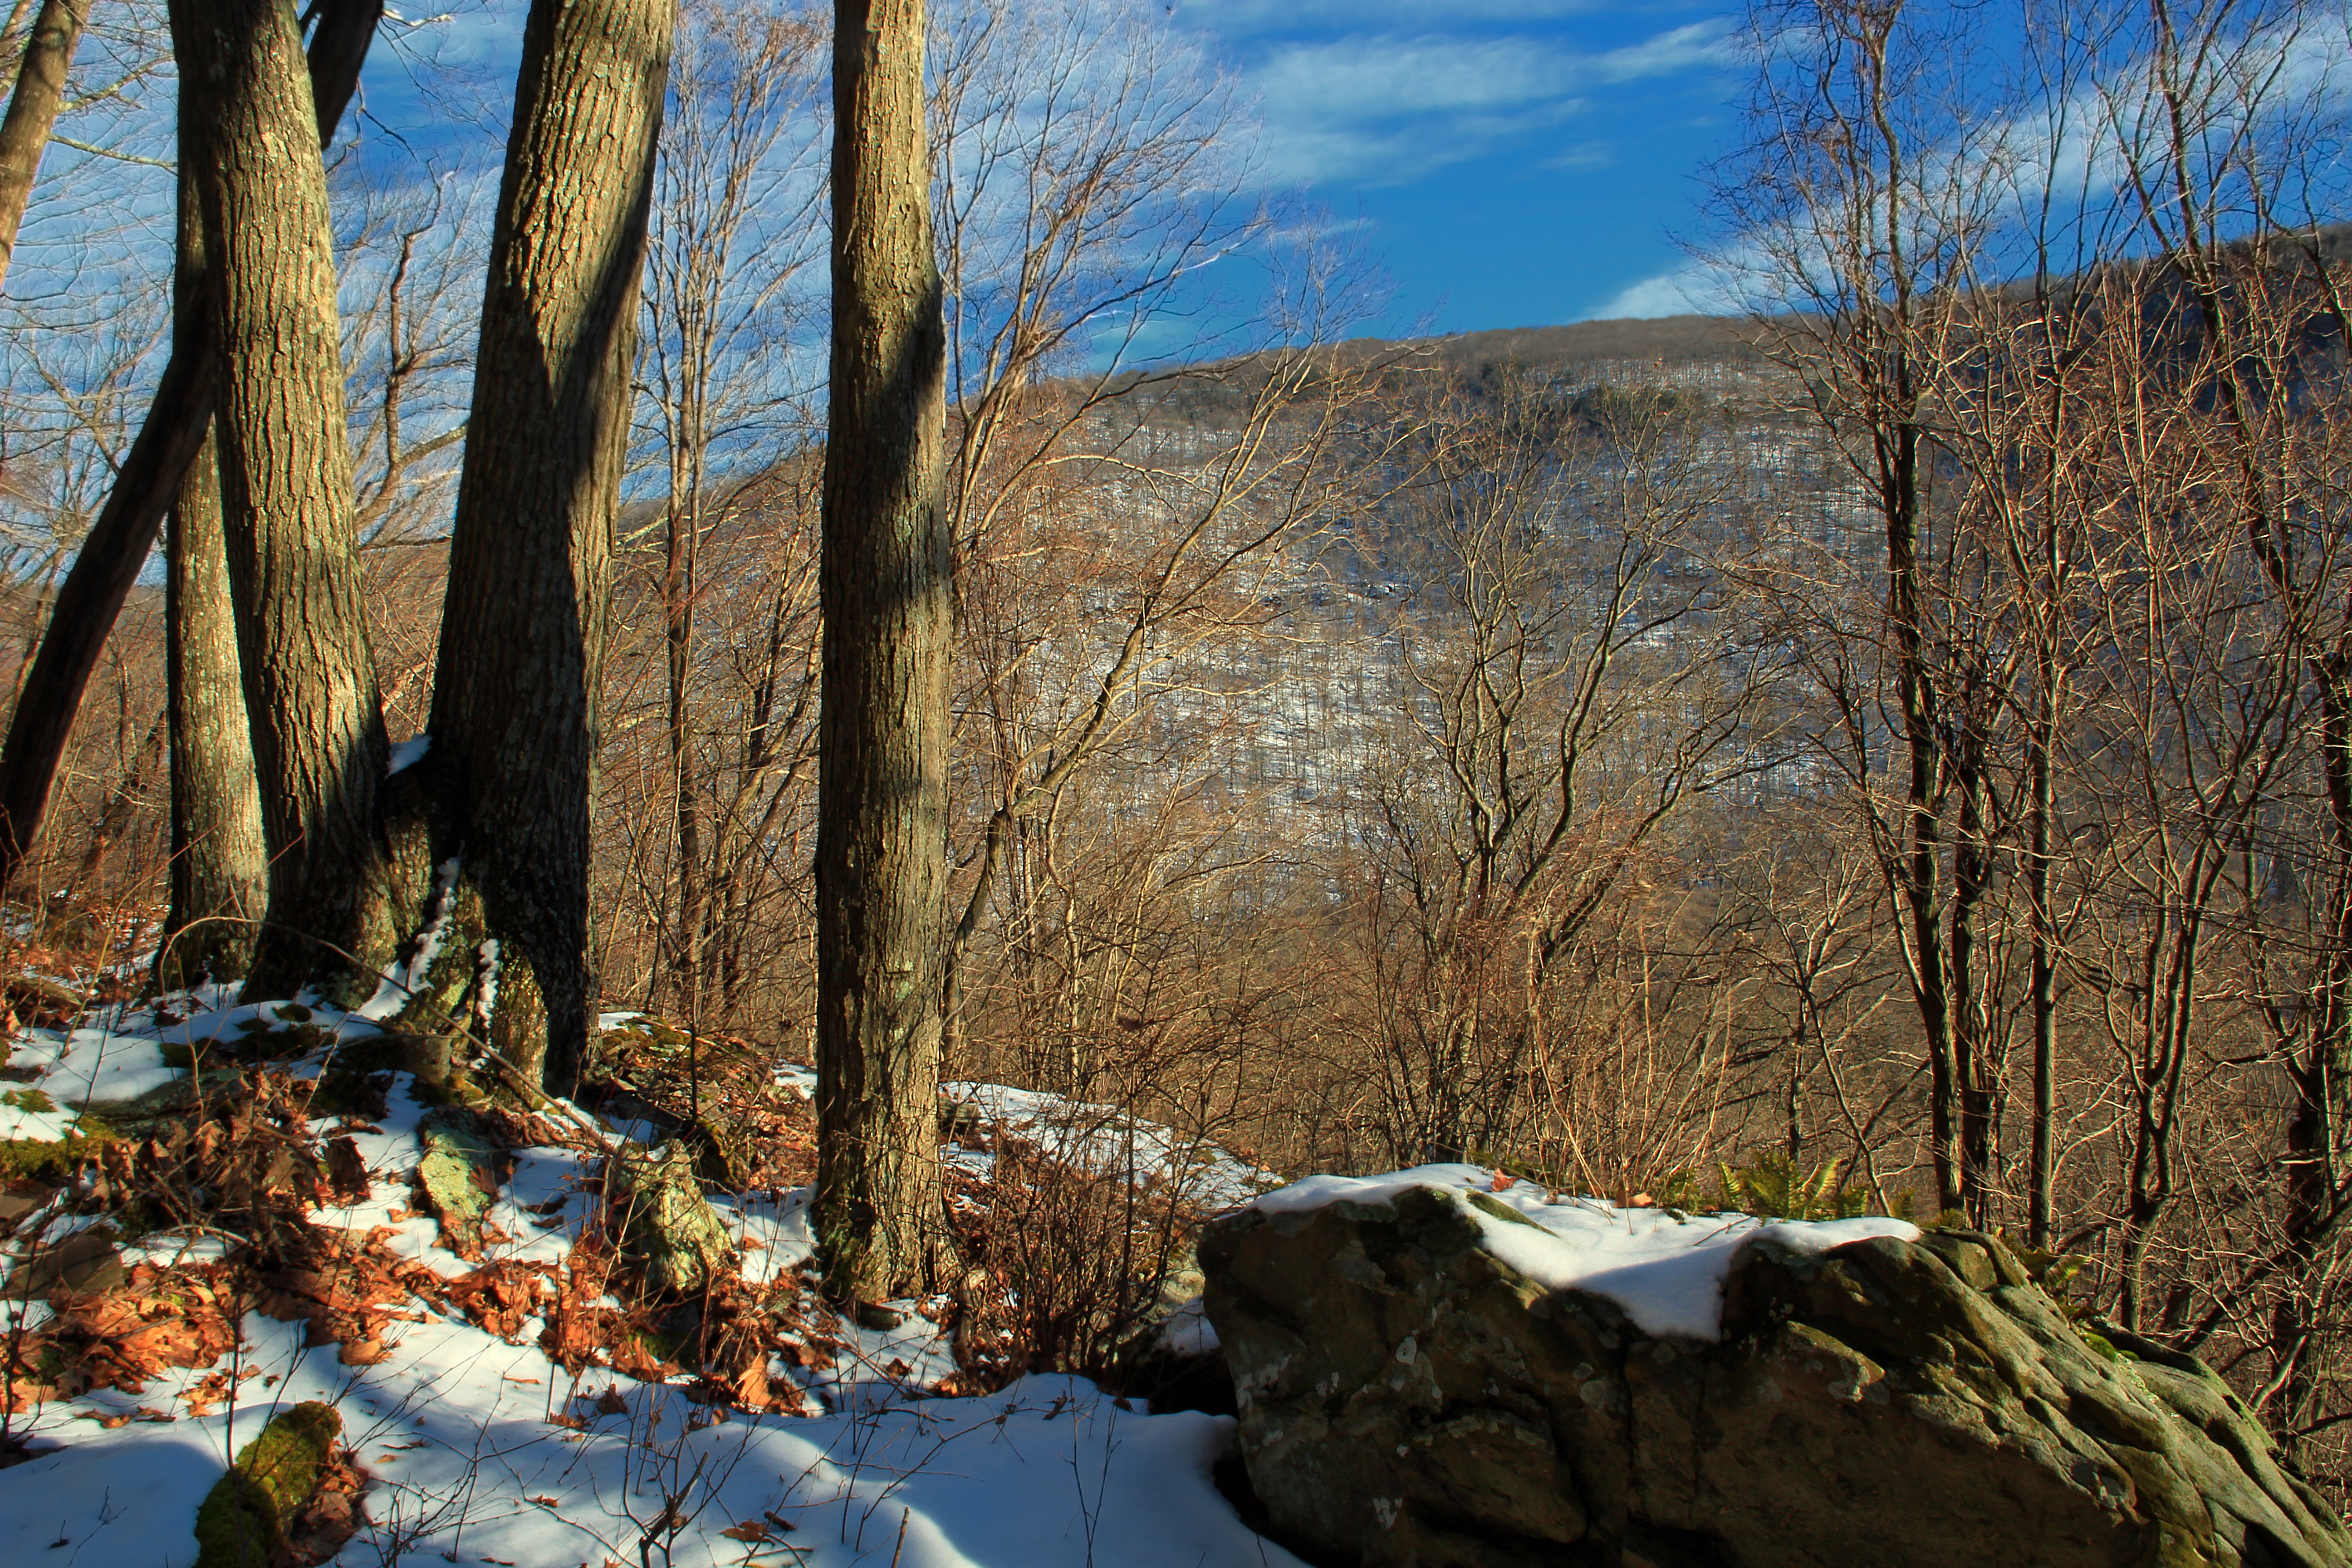
landscape, tree, forest, wilderness, mountain, snow, winter, hiking, trail, autumn, season, trees, rocks, creativecommons, mountains, appalachianmountains, alleghenyplateau, deciduous, pennsylvania, endlessmountains, columbiacounty, sullivancounty, stategamelands13, stategameland13, sgl13, northmountain, woodland, habitat, natural environment